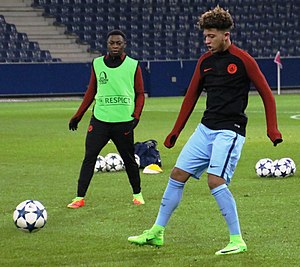
Jadon Sancho
Jadon Sancho (th.)
Jadon Malik Sancho er en engelsk fodboldspiller, der spiller hos Borussia Dortmund i Tyskland. Han har spillet for klubben hele sin seniorkarriere.